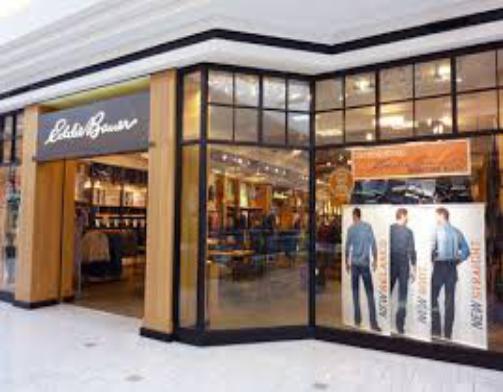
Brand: Eddie Bauer
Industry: Clothes